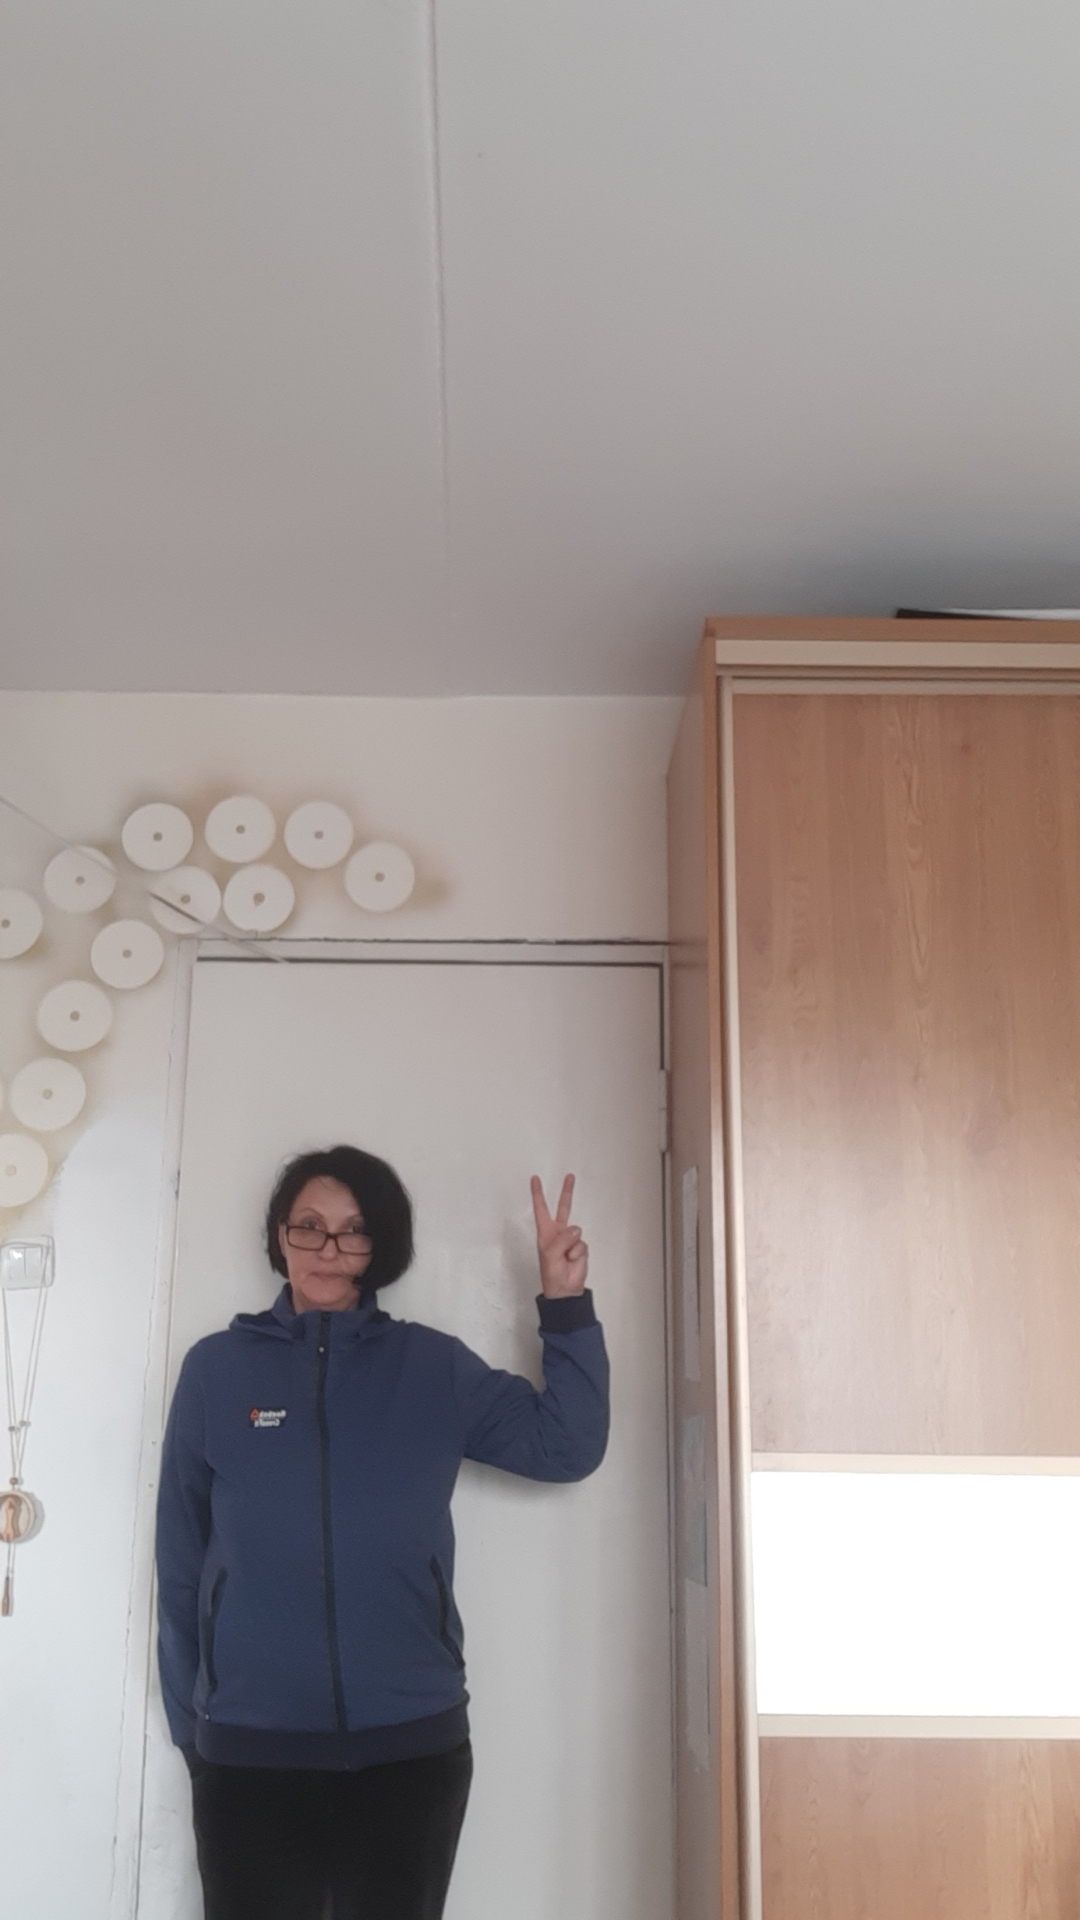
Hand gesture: peace